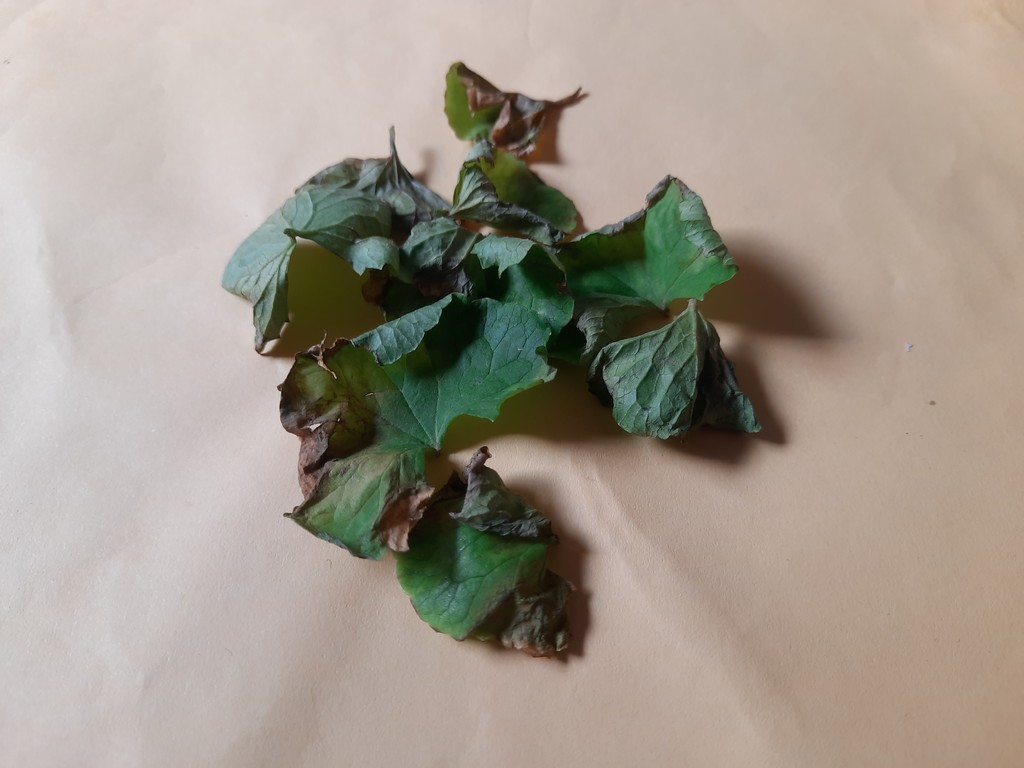
Label: Unhealthy